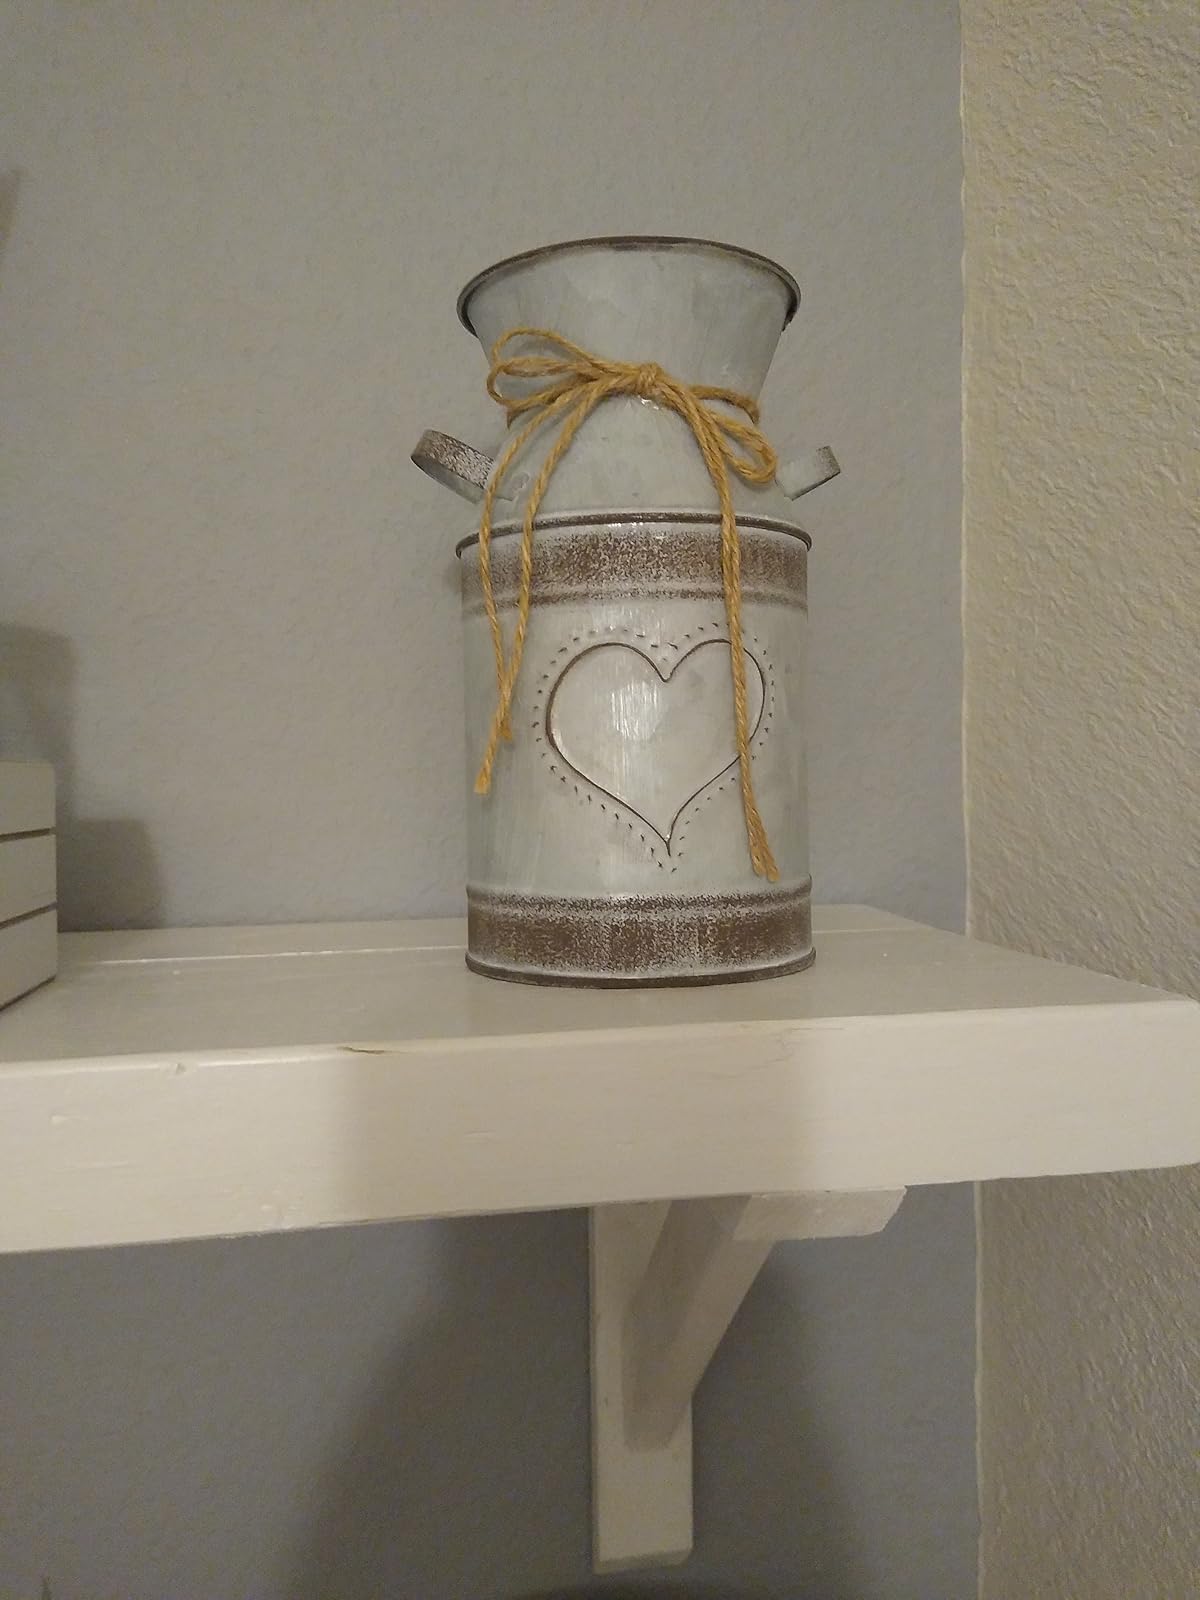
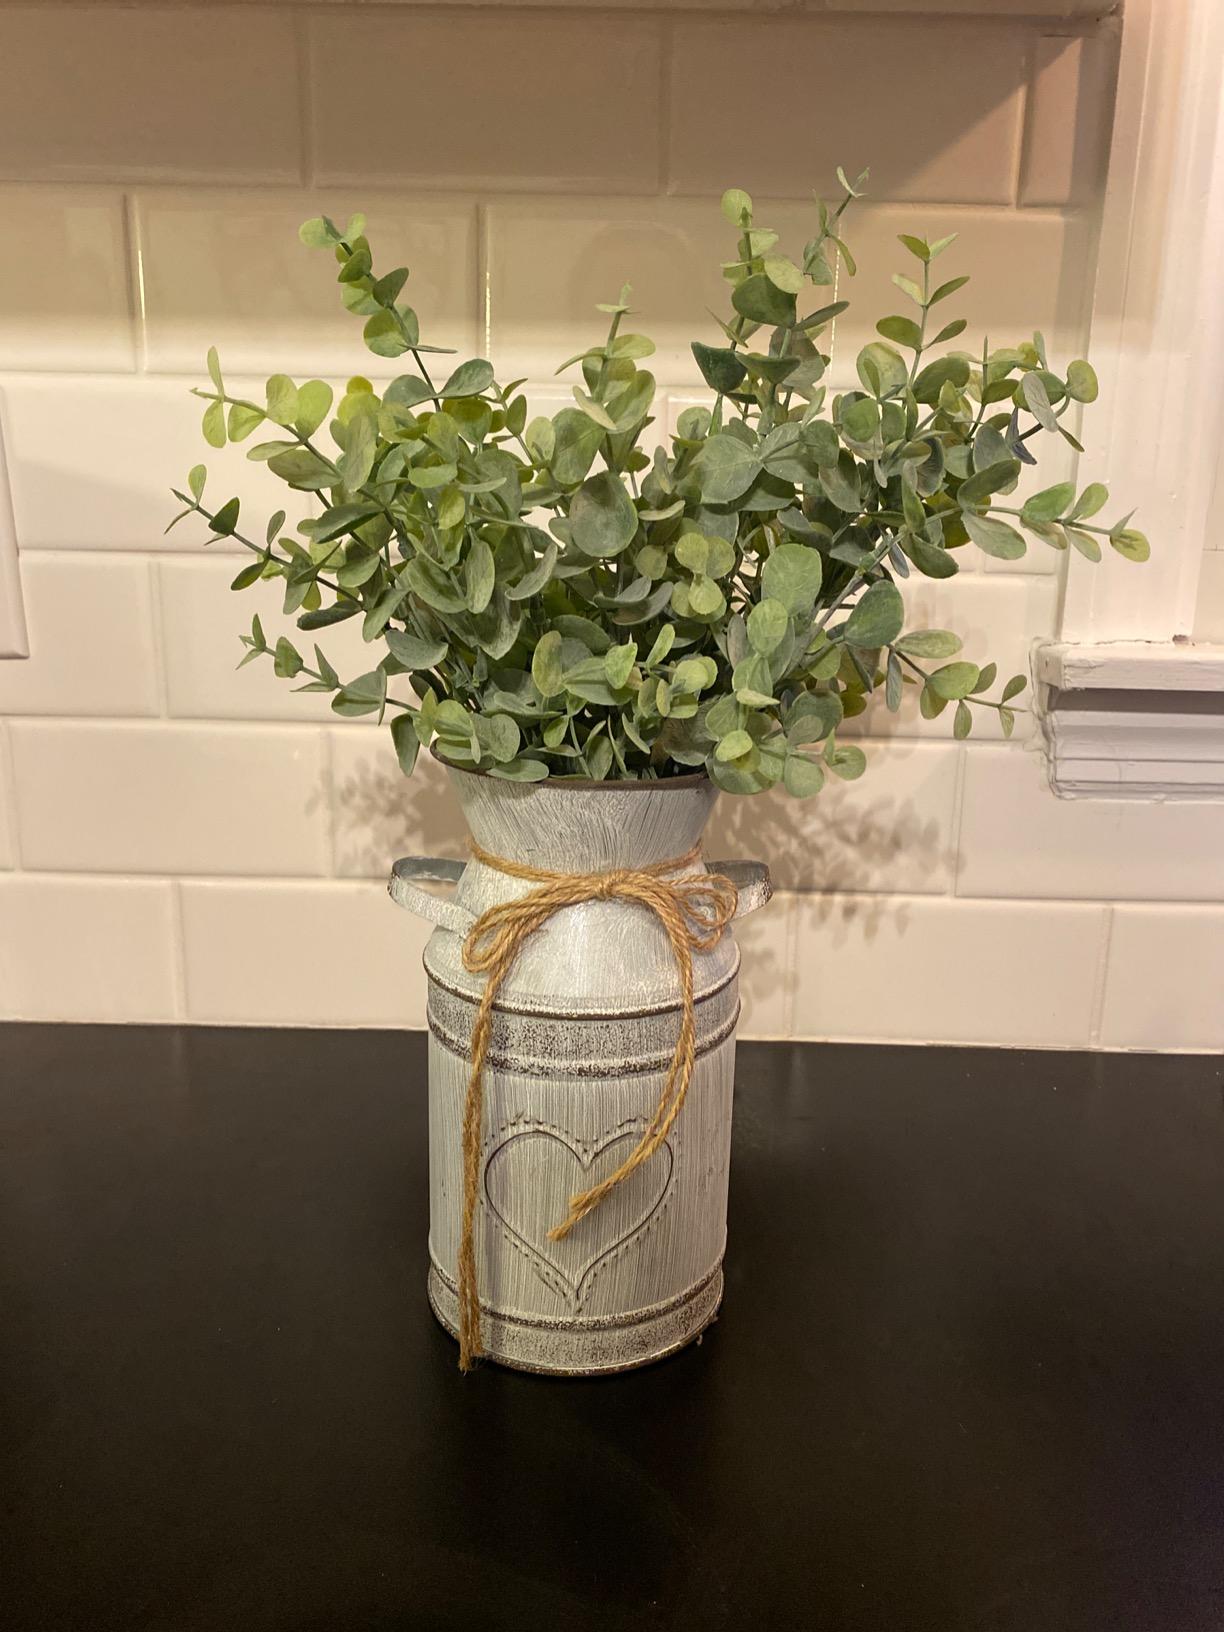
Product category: vase
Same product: yes